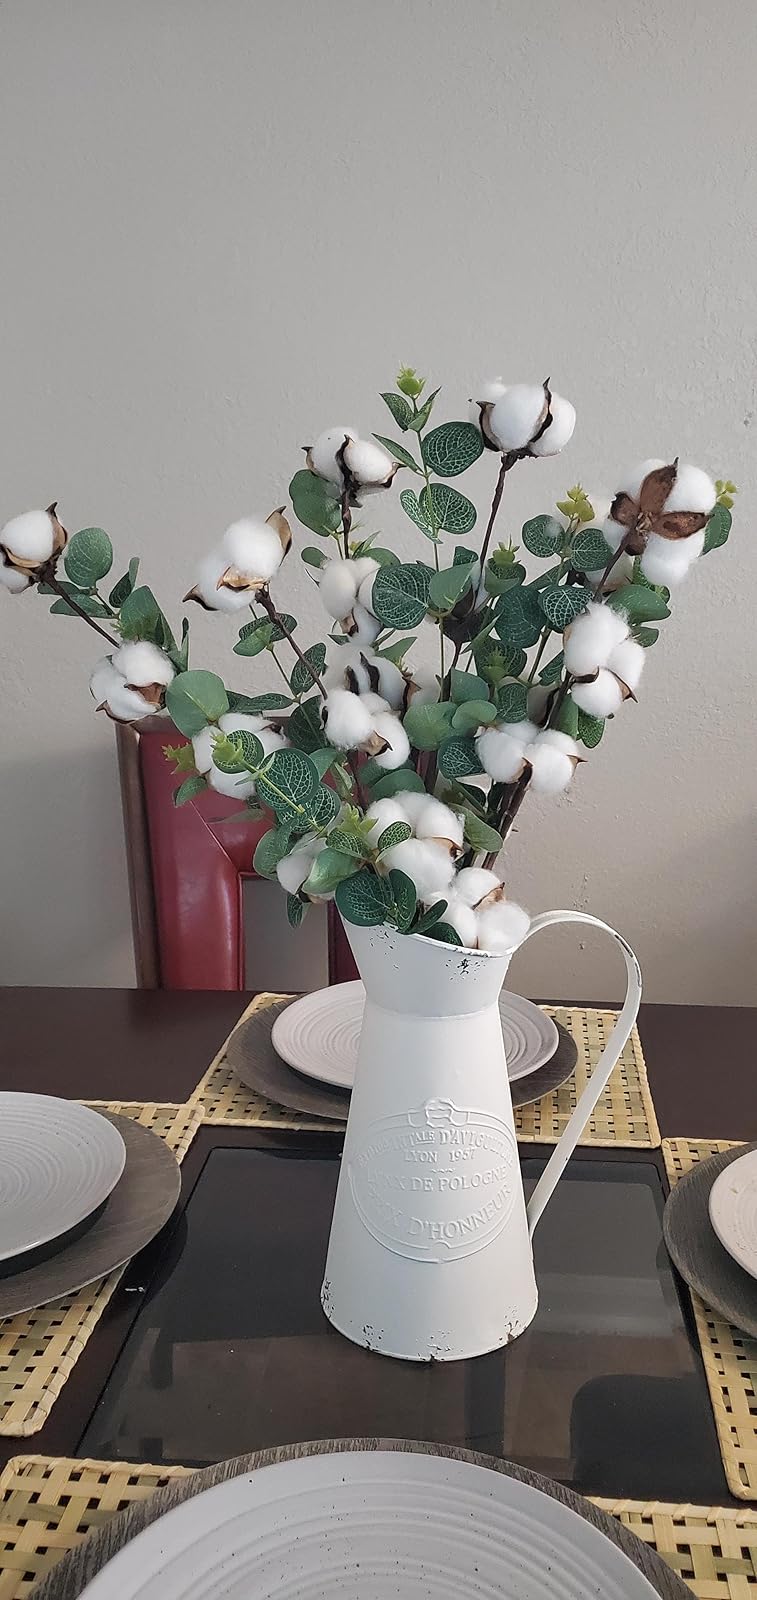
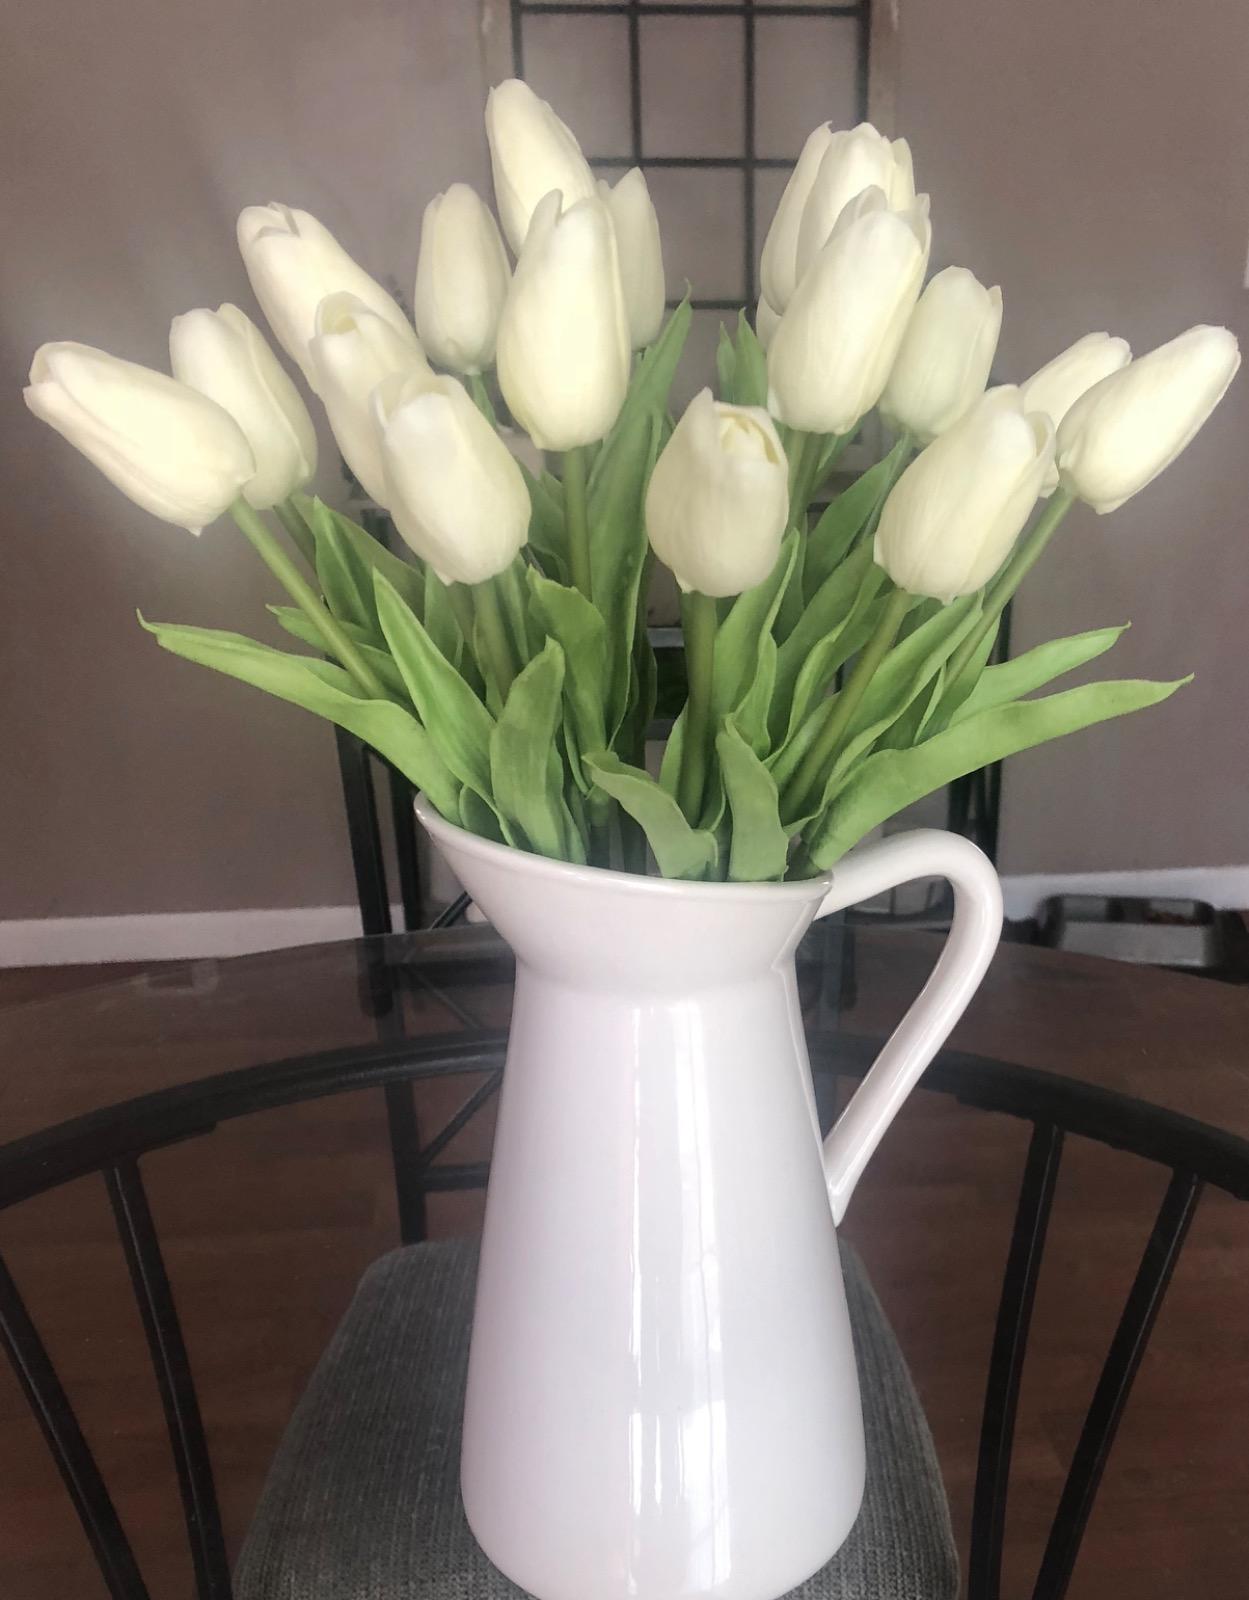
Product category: vase
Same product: no